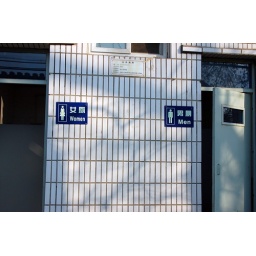
communal male and female bathrooms for an entire street (hutong) in Beijing